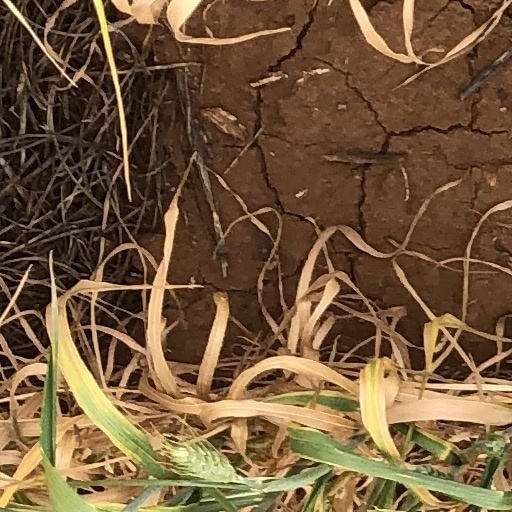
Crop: wheat